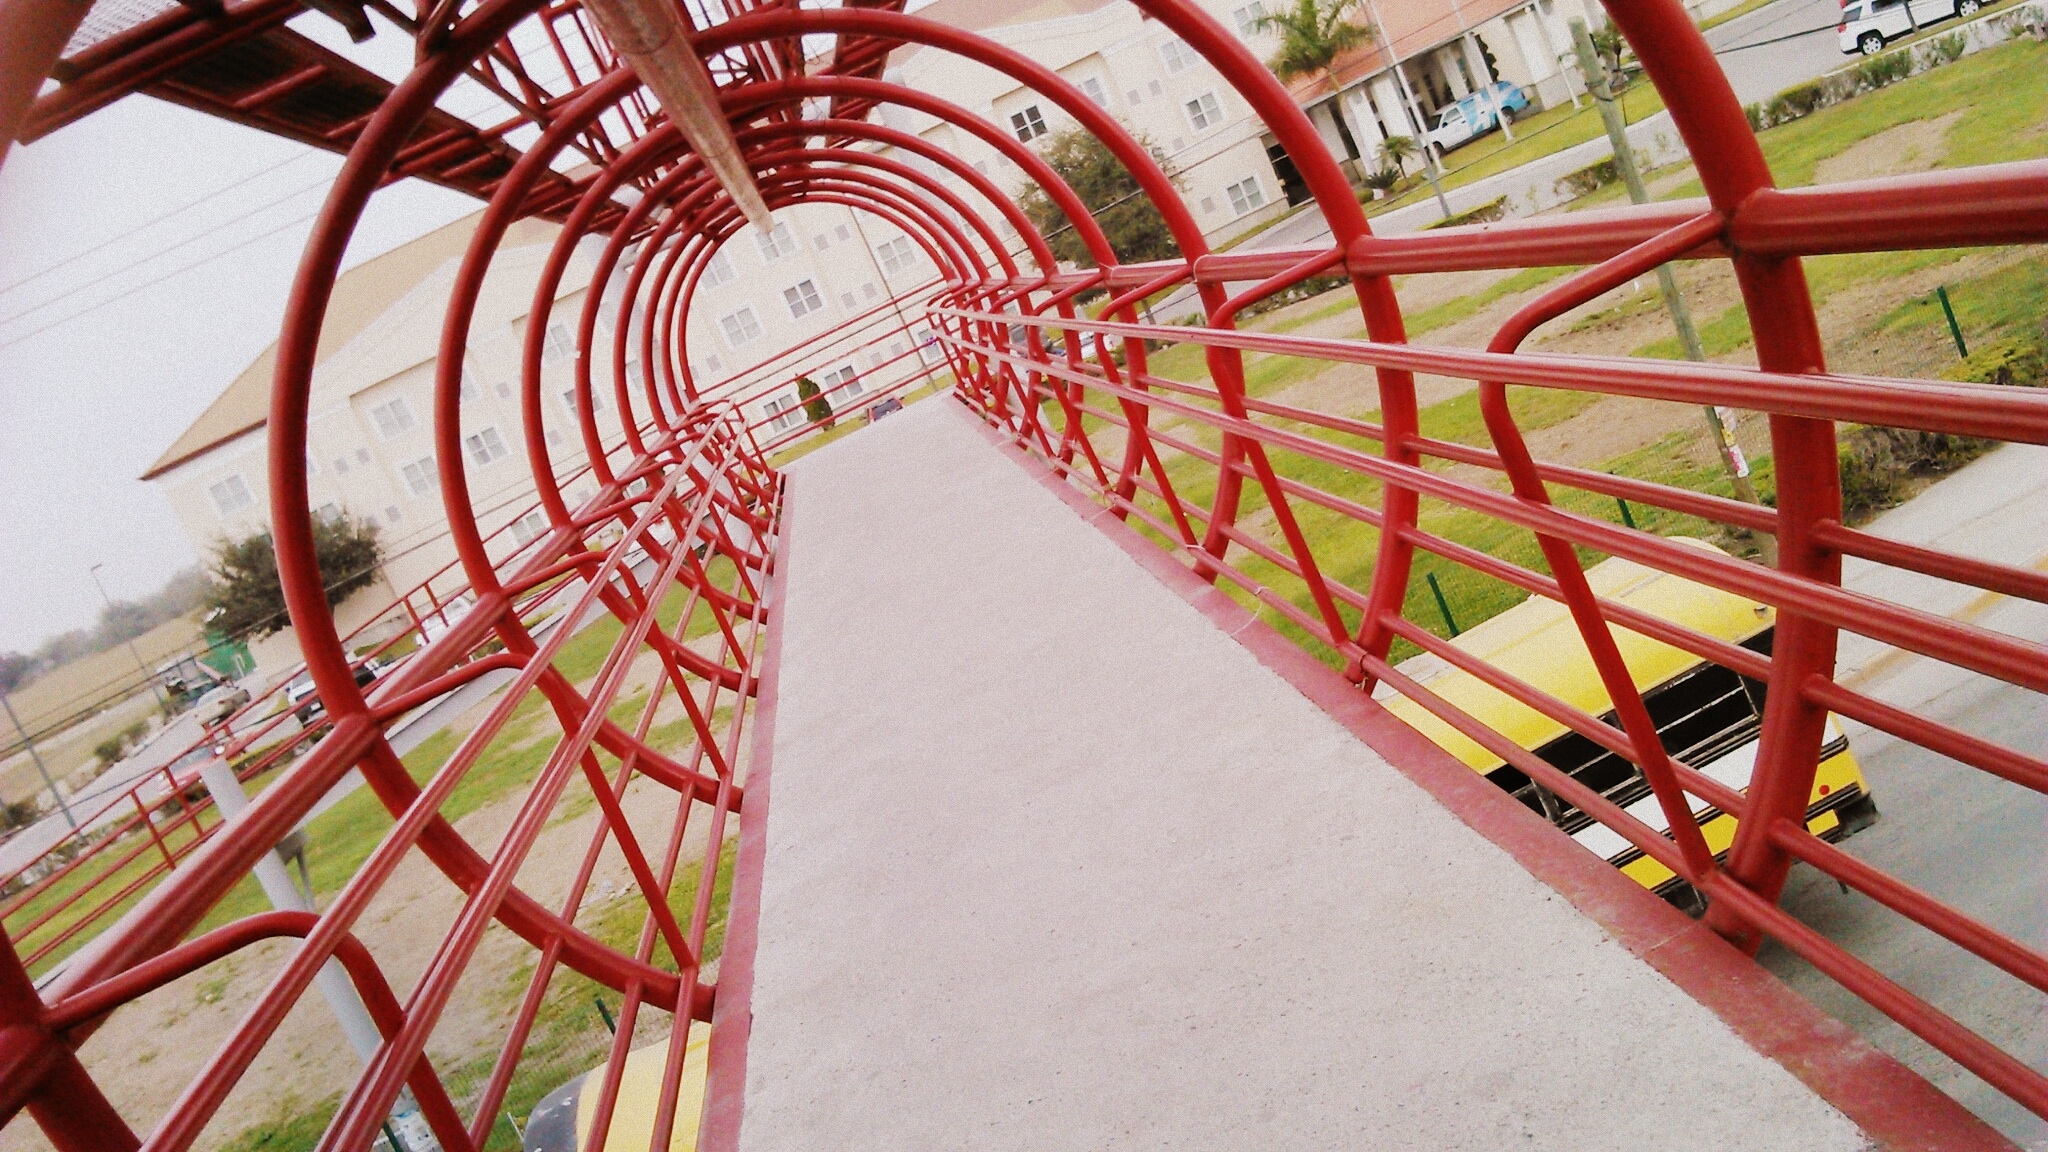
red, amusement park, color, park, playground, tourist attraction, amusement ride